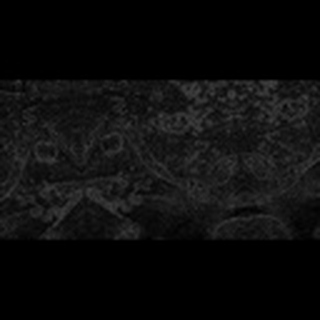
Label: cotton_target_spot